Susan Strasberg

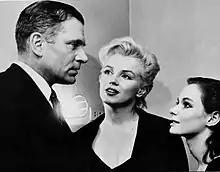
Laurence Olivier and Marilyn Monroe visit Strasberg backstage at "The Diary of Anne Frank"

Strasberg wrote two best-selling books. "Bittersweet" was an autobiography in which she wrote about her tumultuous relationships with her parents and with actors Richard Burton and Christopher Jones, as well as with her own daughter's struggles with a heart defect. She received a $100,000 advance for it and sold paperback rights for $300,000.